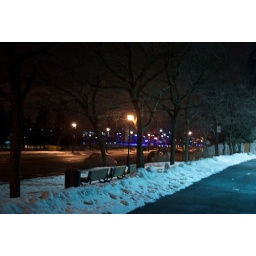
The old port, from the ground near the old Parliament house (Bonsecours market). You can see the lights faintly...